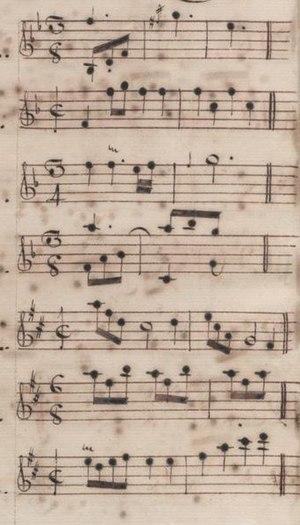
Table du volume V des manuscrits de Venise (incipit des sonates 8 à 14, K. 273 à 279).
Le tableau suivant liste les sonates pour clavier composées par Domenico Scarlatti en suivant les catalogues musicologiques, les sources manuscrites et les premières éditions ; il permet leur concordance.